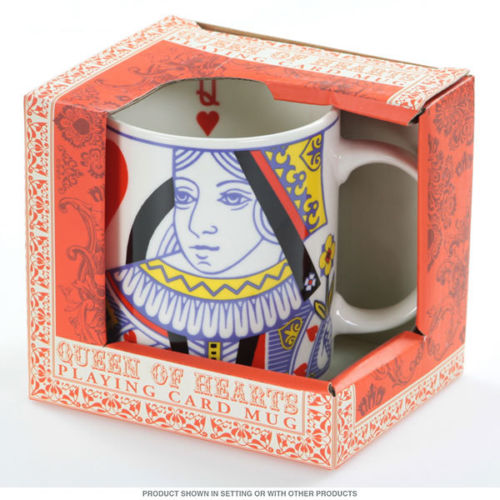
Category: mug